Football rivalries in Sweden

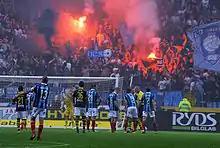
Tvillingderbyt in the 2014 Allsvenskan season

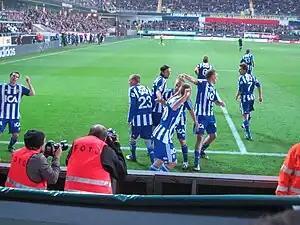
IFK Göteborg players celebrate a goal against Örgryte in the 2009 Allsvenskan

The Stockholm sports clubs Allmänna Idrottsklubben and Djurgårdens Idrottsförening were both founded in 1891 as general sports clubs. The match between the football teams, AIK and Djurgården, is the most classic derby in Stockholm and is considered the fiercest rivalry in Scandinavia. In the 1910s, the two clubs had already established themselves as the two clubs with the largest following in Stockholm. The clubs are historically Stockholm's biggest and most successful clubs with AIK having won a total of 12 Swedish championship titles and Djurgården also 12. The rivalry has existed since 1891, the year both clubs were founded, separated by just three weeks. Thereby known as, matches between the two clubs are sometimes listed in the European top ten of hottest derbies. Since 1891, 220 fixtures have been contested in all competitions with both clubs winning 80 games each. Historically AIK has been the most victorious between the two of all fixtures.